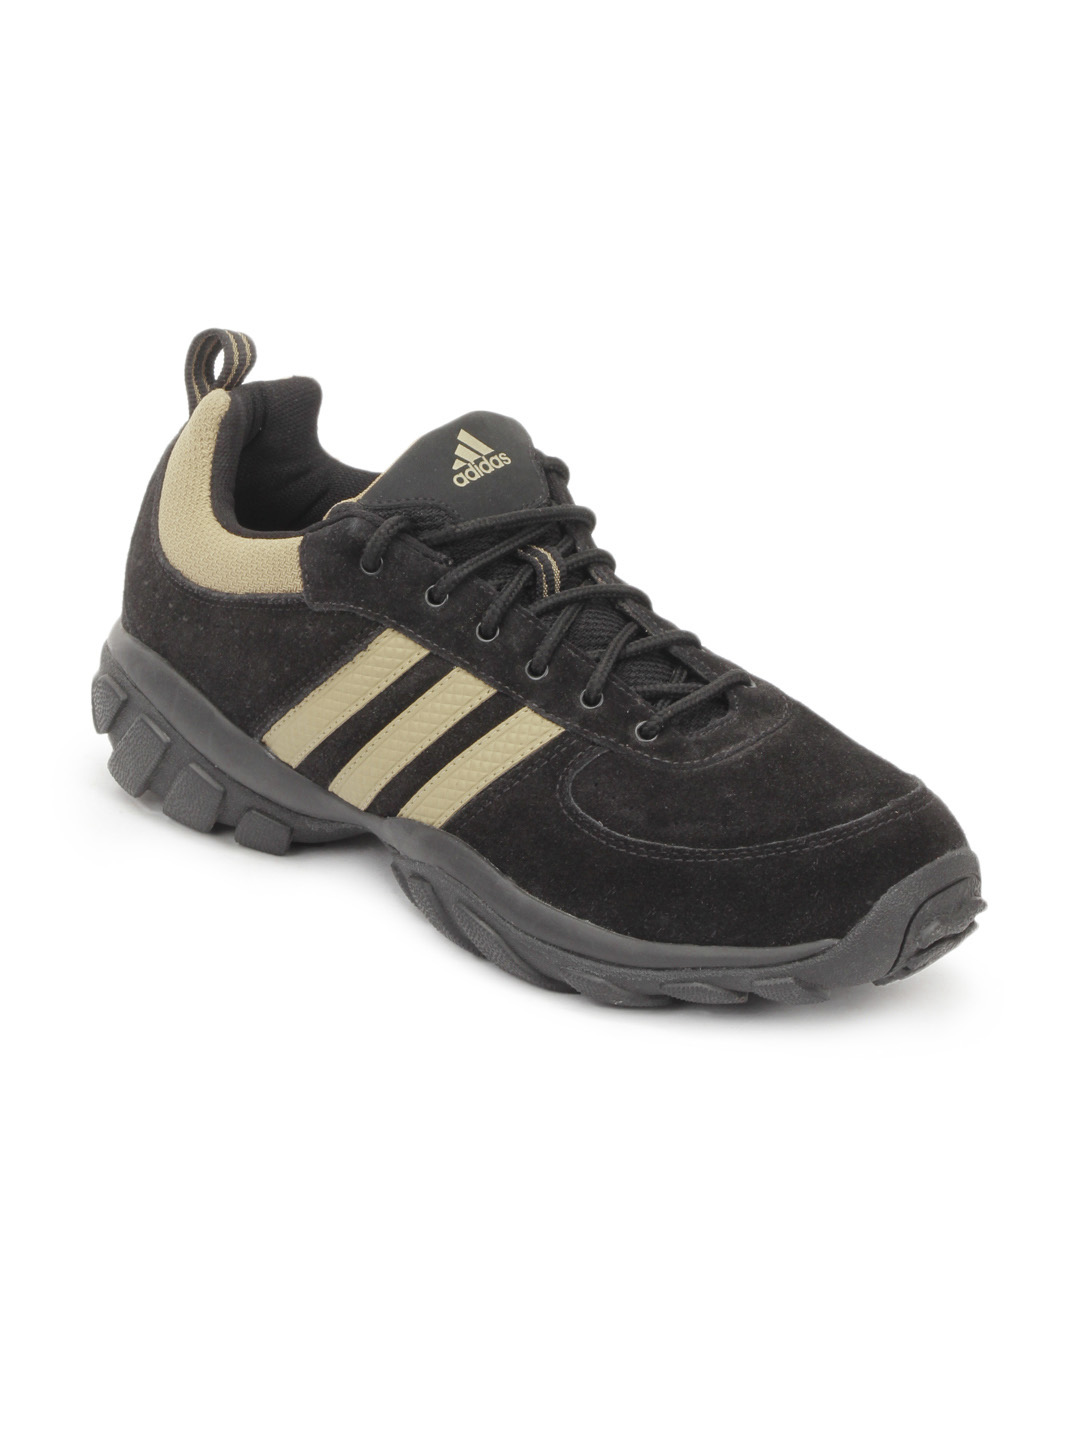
ADIDAS Men Black Pural Desman Shoes
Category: Footwear / Shoes / Casual Shoes
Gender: Men
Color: Black
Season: Summer 2012
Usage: Casual